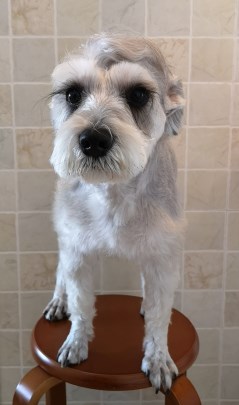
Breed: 2342-n000102-miniature_schnauzer